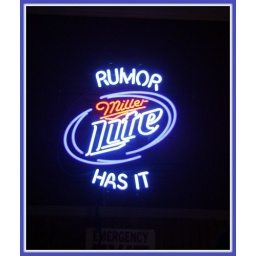
A bar sign in Hannibal, Mo.